Tatra 603

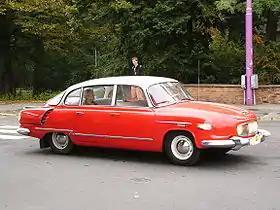
Tatra T603 (original version; 1956–1962)

The Tatra 603 is a large rear-engined luxury car which was produced by the Czechoslovak company Tatra from 1956 to 1975. It was a continuation of the series of Tatra streamlined sedans which began with the Tatra 77. In Socialist Czechoslovakia, only high-ranking party officials and heads of factories were driven in 603s; the car was also exported to a number of other countries.